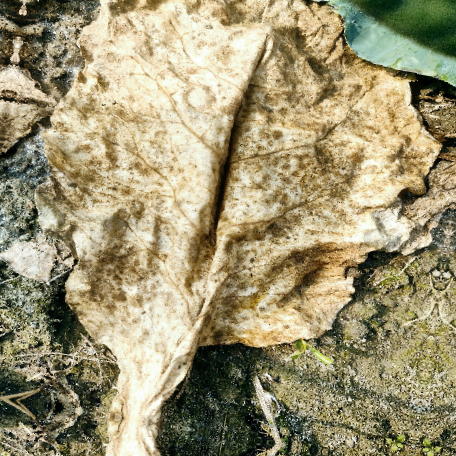
Label: Downy Mildew